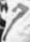
Number: 7